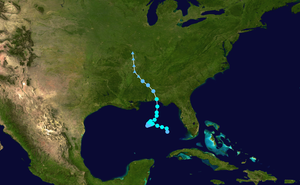
La tempête tropicale Barry est le troisième cyclone tropical et la deuxième tempête tropicale de la Saison cyclonique 2001 dans l'océan Atlantique nord.
La saison cyclonique 2001 dans l'océan Atlantique nord commence officiellement le 1ᵉʳ juin et se finit le 30 novembre 2001. Elle respecte ces conventions en commençant le 5 juin avec la tempête tropicale Allison et en se terminant le 6 décembre avec l'ouragan Olga. Elle est cependant au-dessus de la moyenne en termes d'activité. Les tempêtes de cette saison ayant causé le plus de dégâts sont la tempête tropicale Allison, qui a causé de très grandes inondations au Texas, l'ouragan Iris qui a frappé le Belize, et l'ouragan Michelle, qui a frappé plusieurs pays. Trois cyclones tropicaux ont frappé les États-Unis, trois ont directement affecté le Canada et trois autres ont directement affecté le Mexique et l'Amérique centrale. Au total, la saison a fait 105 blessés et a causé 7,1 milliards de dollars de dégâts. En raison de leur très grande force, les noms d'Allison, Iris et de Michelle ont été retirés de la liste de l'Organisation météorologique mondiale.